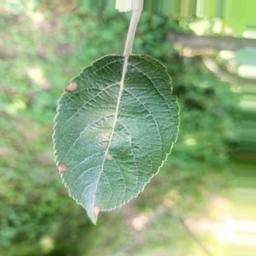
Label: Alternaria